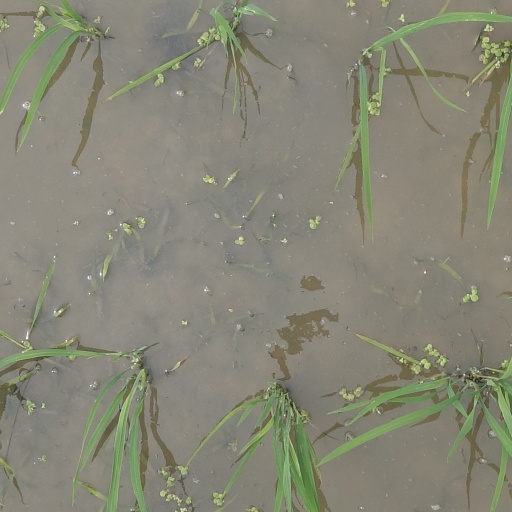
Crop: rice